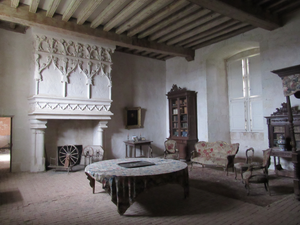
La chambre à coucher du château de la Motte-Glain.
Le château de la Motte-Glain est un château de style Louis XII construit à proximité de la commune de la Chapelle-Glain, située dans le département français de la Loire-Atlantique en région Pays de la Loire, à l’ancienne frontière entre le duché de Bretagne et le pays angevin.